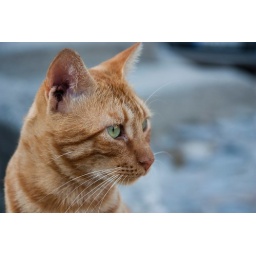
a red cat in rodos - greece